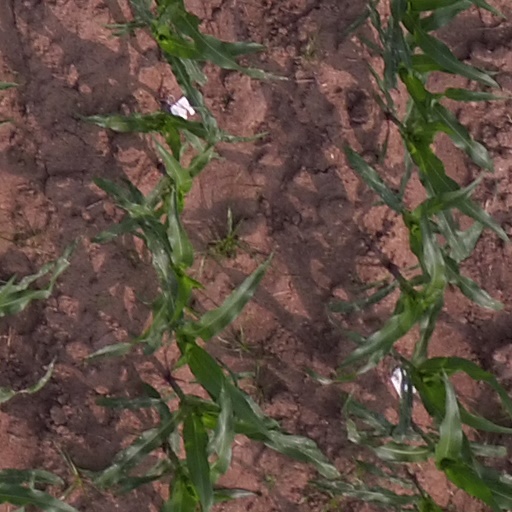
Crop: maize; corn